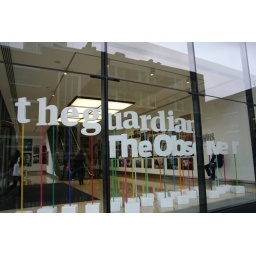
The words in the front window of the guardian newspaper